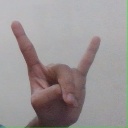
अक्षर: श